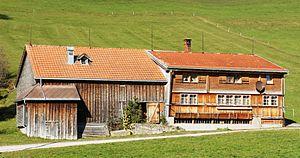
Cette liste présente les biens culturels d'importance nationale dans le canton d'Appenzell Rhodes-Extérieures. Cette liste correspond à l'édition 2009 de l'Inventaire Suisse des biens culturels d'importance nationale pour le canton d'Appenzell Rhodes-Extérieures. Il est trié par commune et inclut : 35 bâtiments séparés, 6 collections.